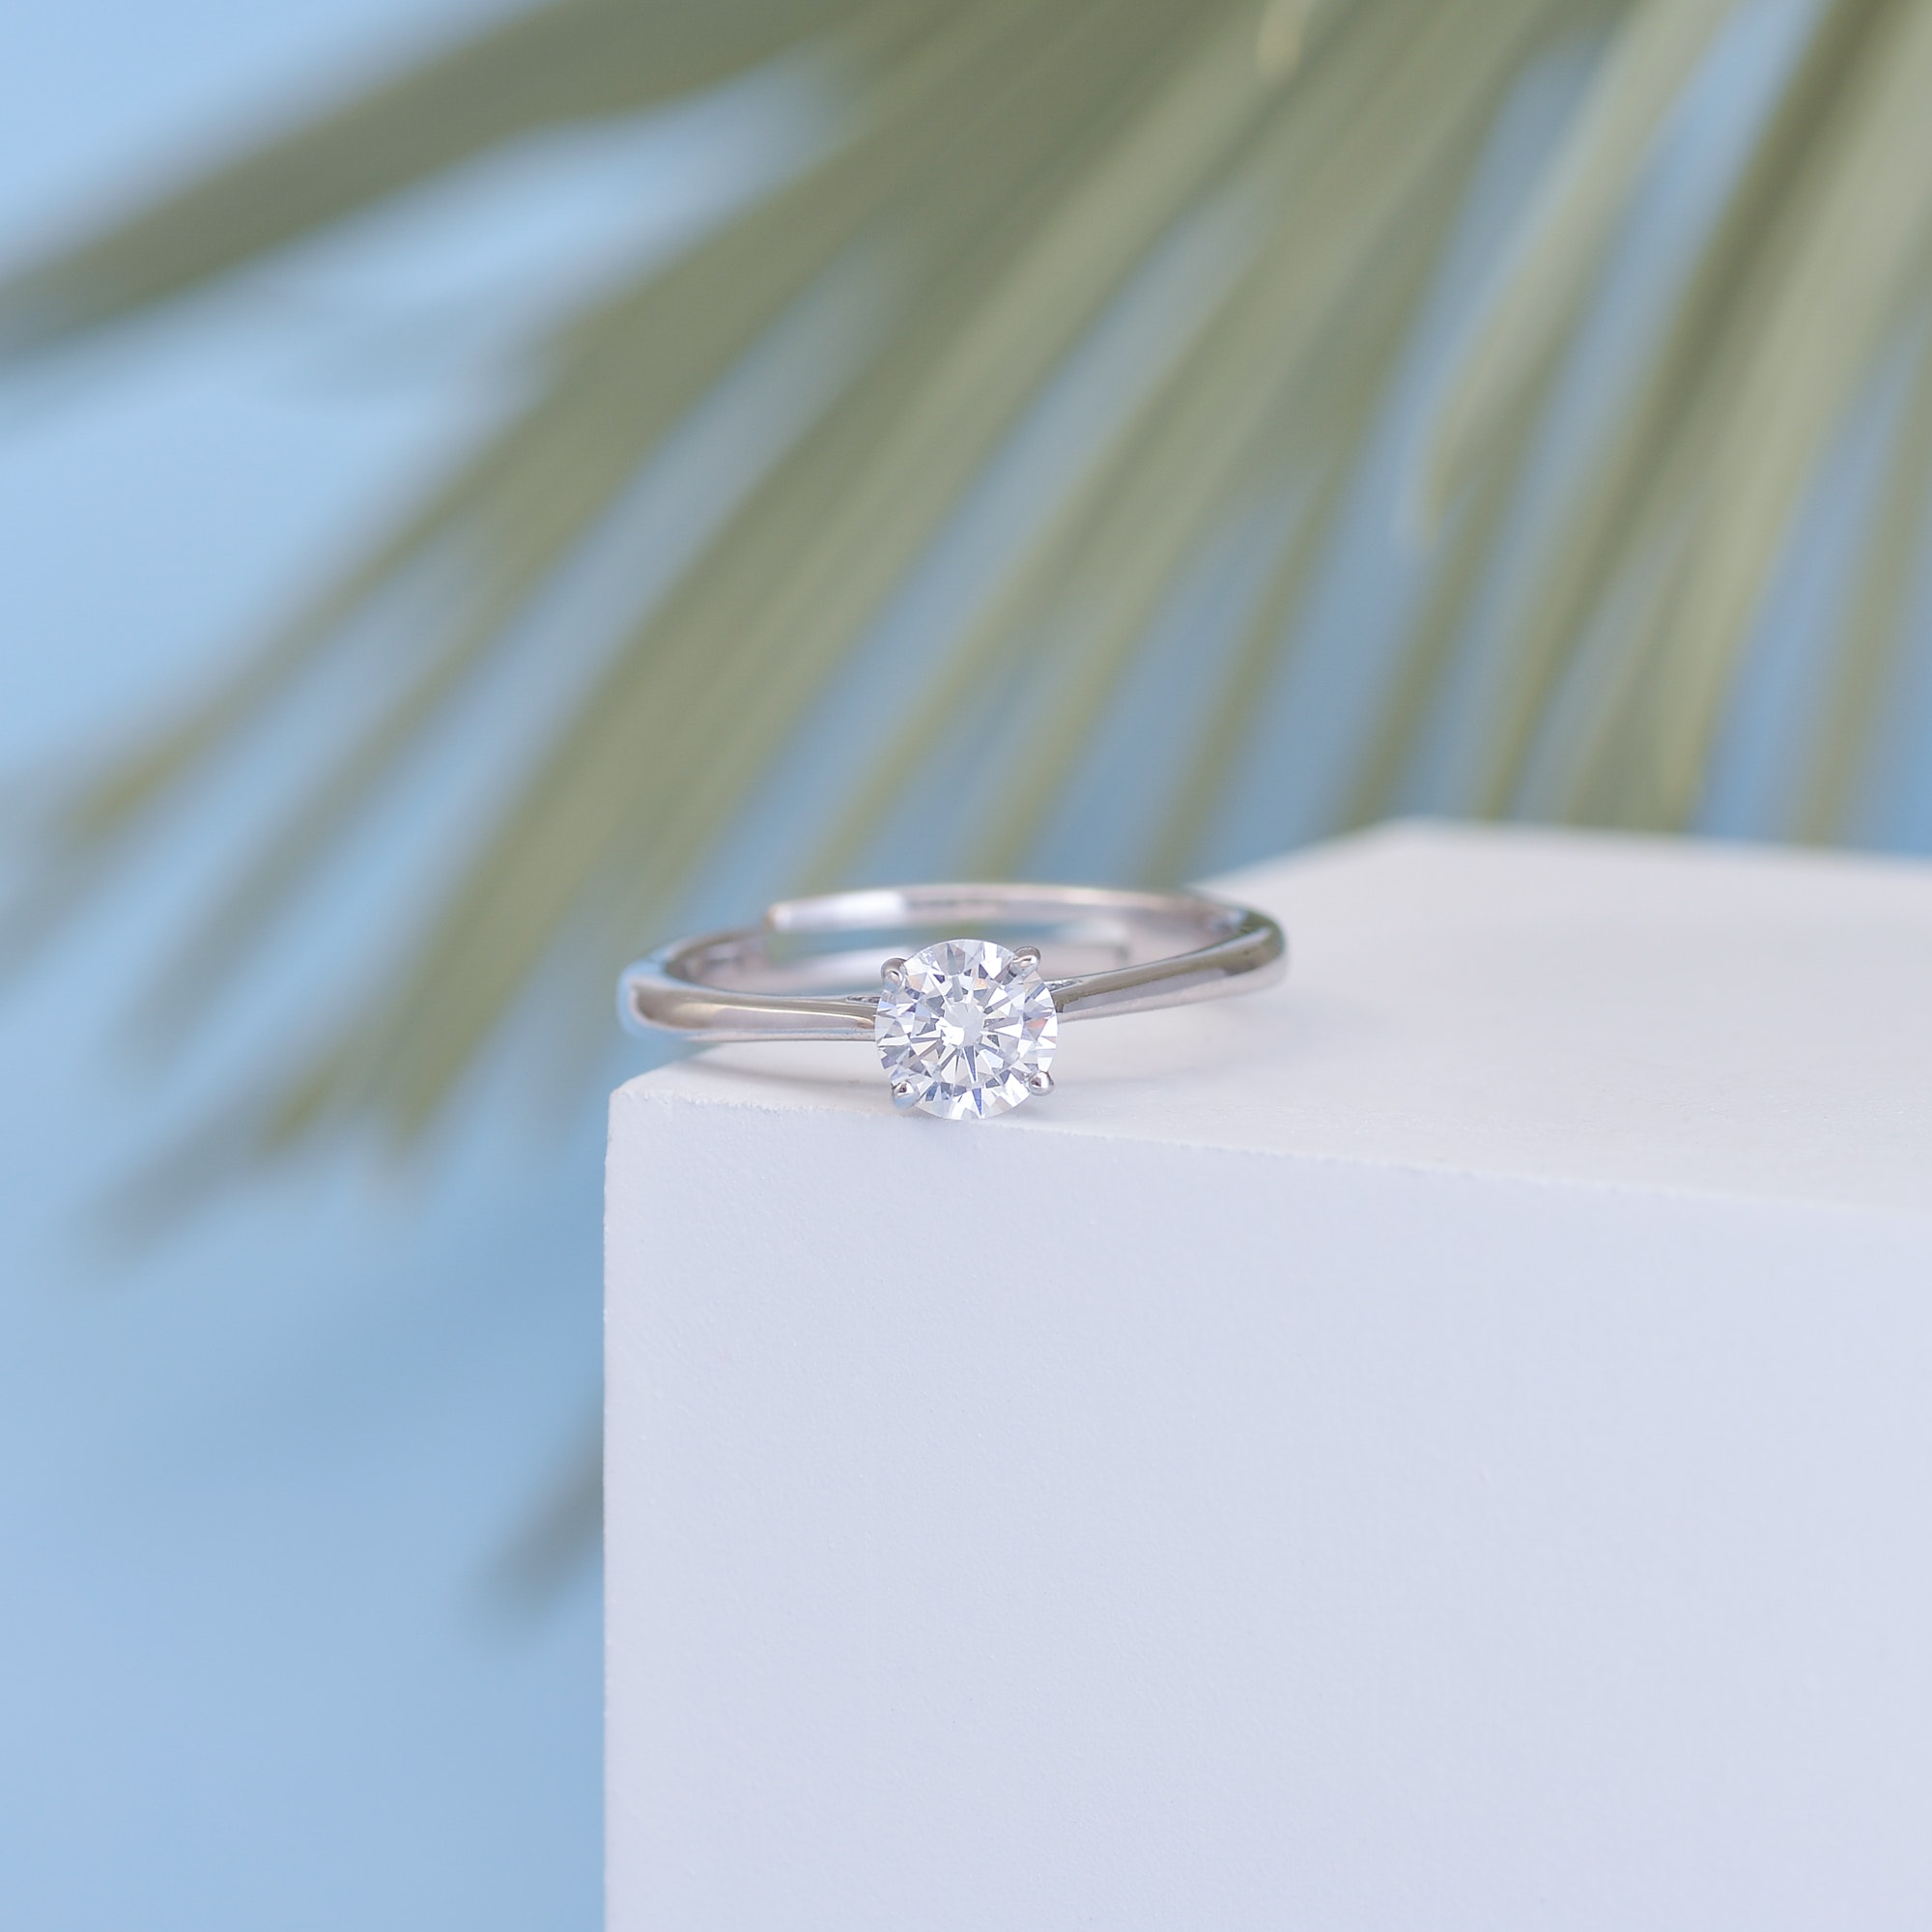
ornaments, wedding ring, Pre engagement ring, silver, wedding ceremony supply, natural material, engagement ring, jewellery, body jewelry, electric blue, ring, close up, gemstone, metal, fashion accessory, macro photography, platinum, event, titanium, liquid, nickel, crystal, circle, ceremony